Wrestling Dontaku 2016

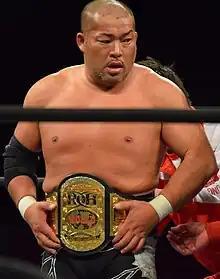
ROH World Television Champion Tomohiro Ishii, who got his first-ever shot at the IWGP Heavyweight Championship in the main event of Wrestling Dontaku 2016

NJPW announced the first matches for Wrestling Dontaku 2016 on April 11, 2016, the day after Invasion Attack 2016. The event would be headlined by new IWGP Heavyweight Champion Tetsuya Naito making his first title defense against Tomohiro Ishii in what would mark Ishii's first-ever title shot. The match came as a result of events taking place at Invasion Attack 2016, where Ishii confronted Naito after Naito had defeated his Chaos stablemate Kazuchika Okada for the IWGP Heavyweight Championship. Naito and Ishii had previously faced off in early 2014, when Ishii defeated Naito for the NEVER Openweight Championship. More recently the two had met in the second round of the 2016 New Japan Cup, where Naito was victorious en route to winning the entire tournament. Ishii would enter the match as the reigning ROH World Television Champion, however, his title would not be on the line. Were he to win the title, Ishii, standing at , would have become the shortest IWGP Heavyweight Champion in history.